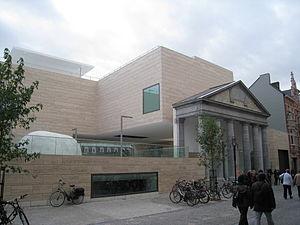
Le musée M est un musée des beaux-arts du centre-ville de la ville belge de Louvain.